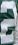
Number: 2